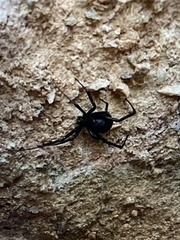
Species: Lactrodectus_hesperus